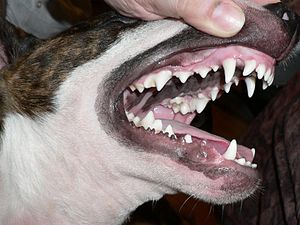
Hundens anatomi / Fordøjelsessystemet / Mundhulen
Hundens anatomi beskriver kroppens struktur hos tamhunden. Under tæmningen er der blev avlet utallige hunderacer, som afviger betydeligt fysisk og i størrelser: fra den mindste race Chihuahua, med en ideel vægt på 1,5 til 3 kg, til den gigantiske store Irsk Ulvehund med mankenhøjde mindst 71 cm,